Airbus A220

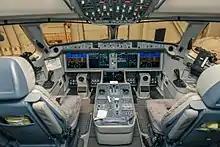
Cockpit with side-stick controller

The Airbus partnership in July 2018 decided to keep the primary final assembly line (FAL) in Mirabel, Quebec, with its 2,200 workforce. The secondary in Mobile would start deliveries in 2020 with a monthly production rate of four, rising to six for a capacity of eight while the main Mirabel FAL could go to ten. Airbus CFO predicted a production potential of more than 100 A220 per year.